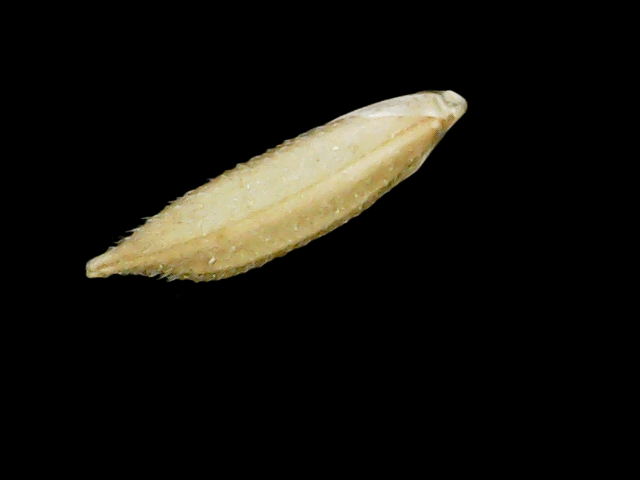
Rice variety: Binadhan12